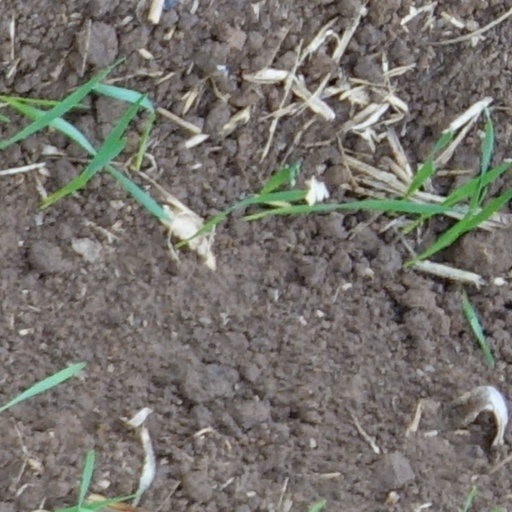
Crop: wheat